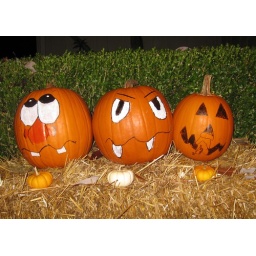
Pumpkins and Hay in front of our home decorated and arranged by Nana and the boys while we were at the game